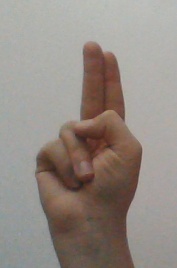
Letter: taa